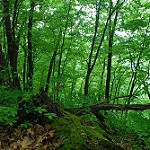
Label: forest